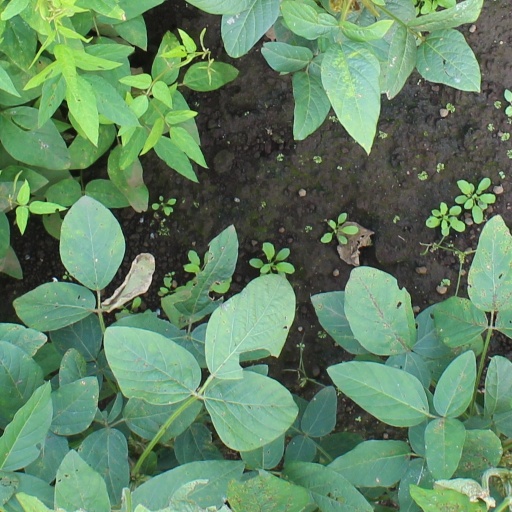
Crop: soybean